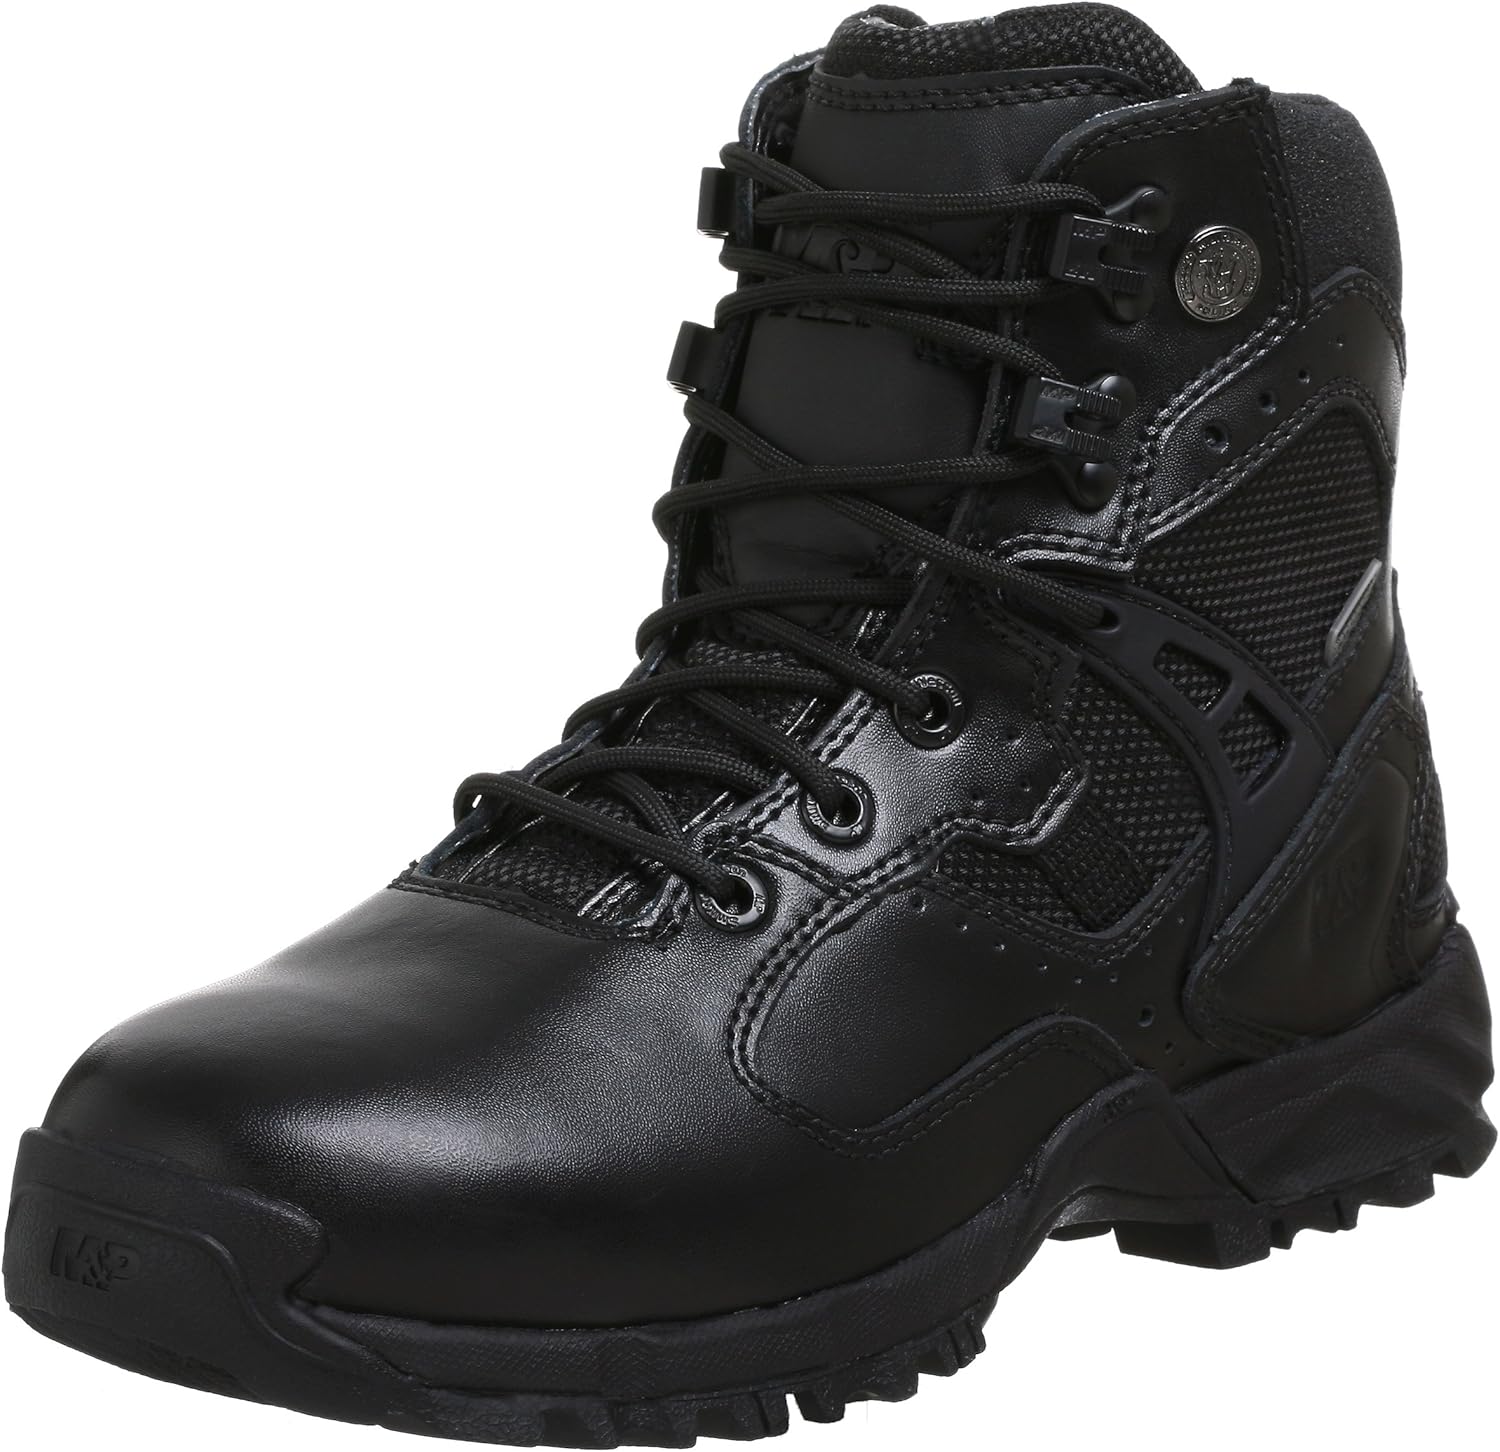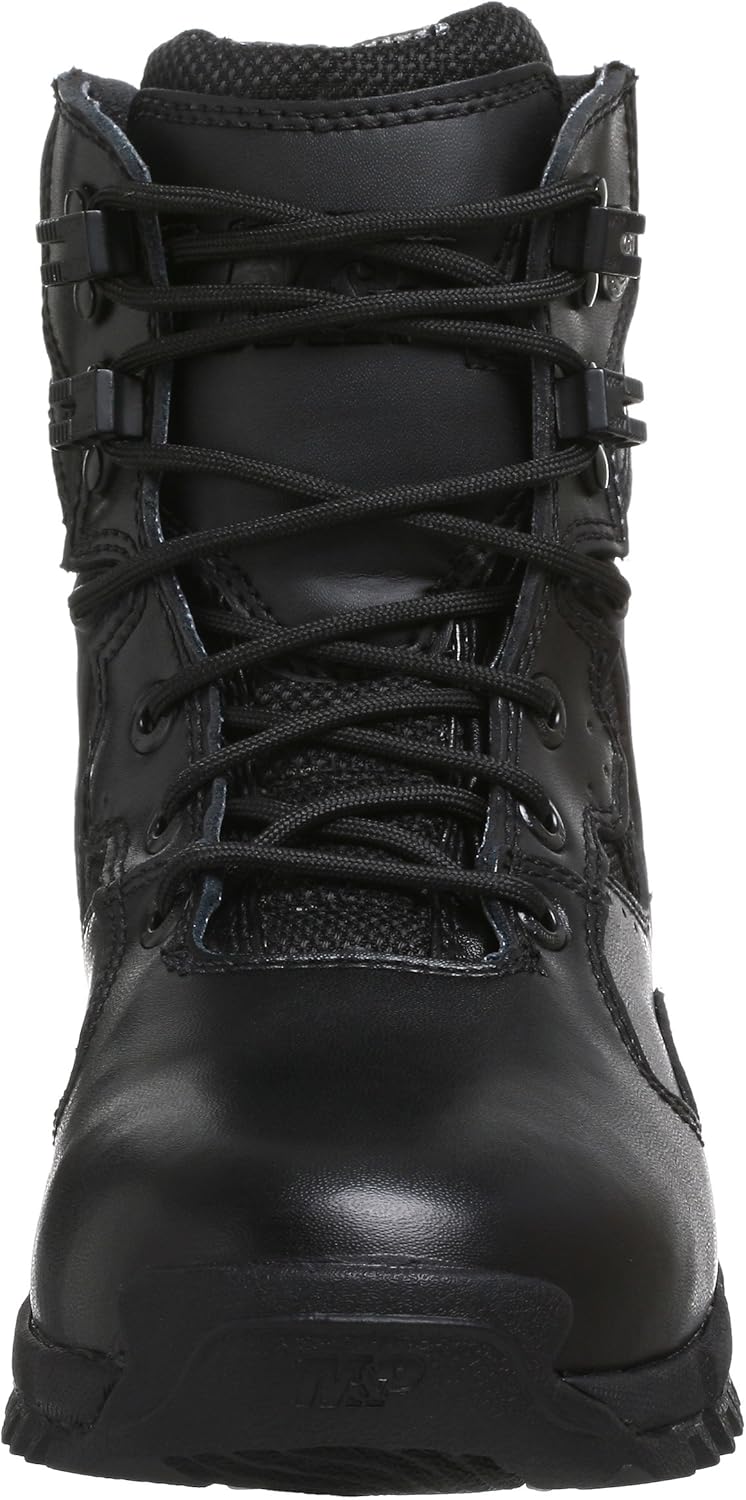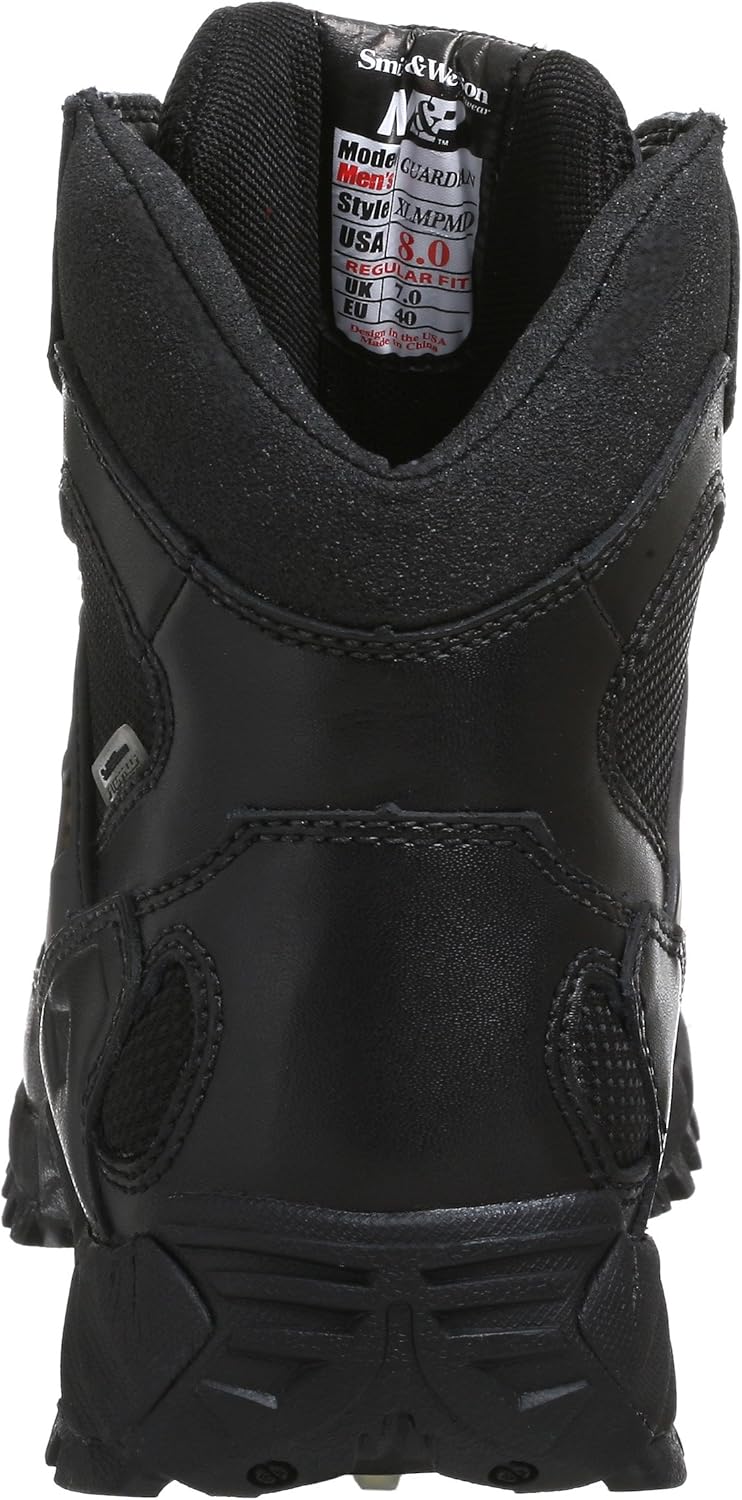
Smith & Wesson Men's Guardian 6" Boot
Category: AMAZON FASHION
Smith & Wesson is one of the world's most recognizable brands, and for good reason. Since they first opened their doors, they have focused on designing and manufacturing innovative solutions that are unparalleled in the field of personal safety and protection. Almost every major law enforcement and military agency in the world has used Smith & Wesson products, and to this day, most police departments in the United States depend on Smith & Wesson firearms and accessories.
Features: 100% Leather and nylon | Manmade sole | Bullet-Trac performance sole design